Bori River (tributary of Bhima river)

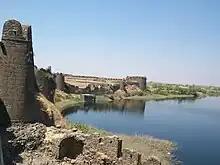
Medieval era Naldurg fort on the banks of Bori river

The Bori River is a tributary of the Bhima River, the main tributary of the Krishna River, in Maharashtra and Karnataka, India. It rises in the Balaghat Range near the hills of Dharur and flows southwards towards Akkalkot. Important places on or near its course include the town of Tuljapur, and the medieval fort of Naldurg. The Kurnur Dam at the confluence of Bori and the Harna river provides water for the area around Akkalkot. It meets the Bhima from the left near Afzalpur on the Karnataka side of Maharashtra-Karnataka border.